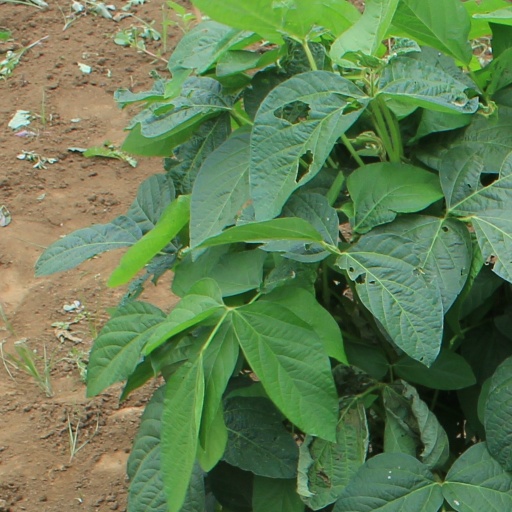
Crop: soybean